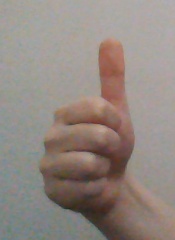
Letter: aleff